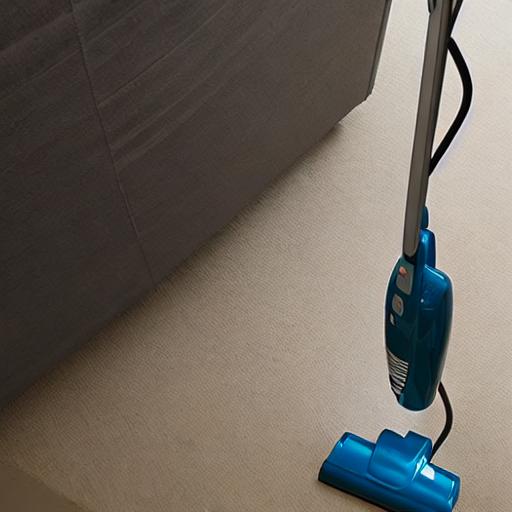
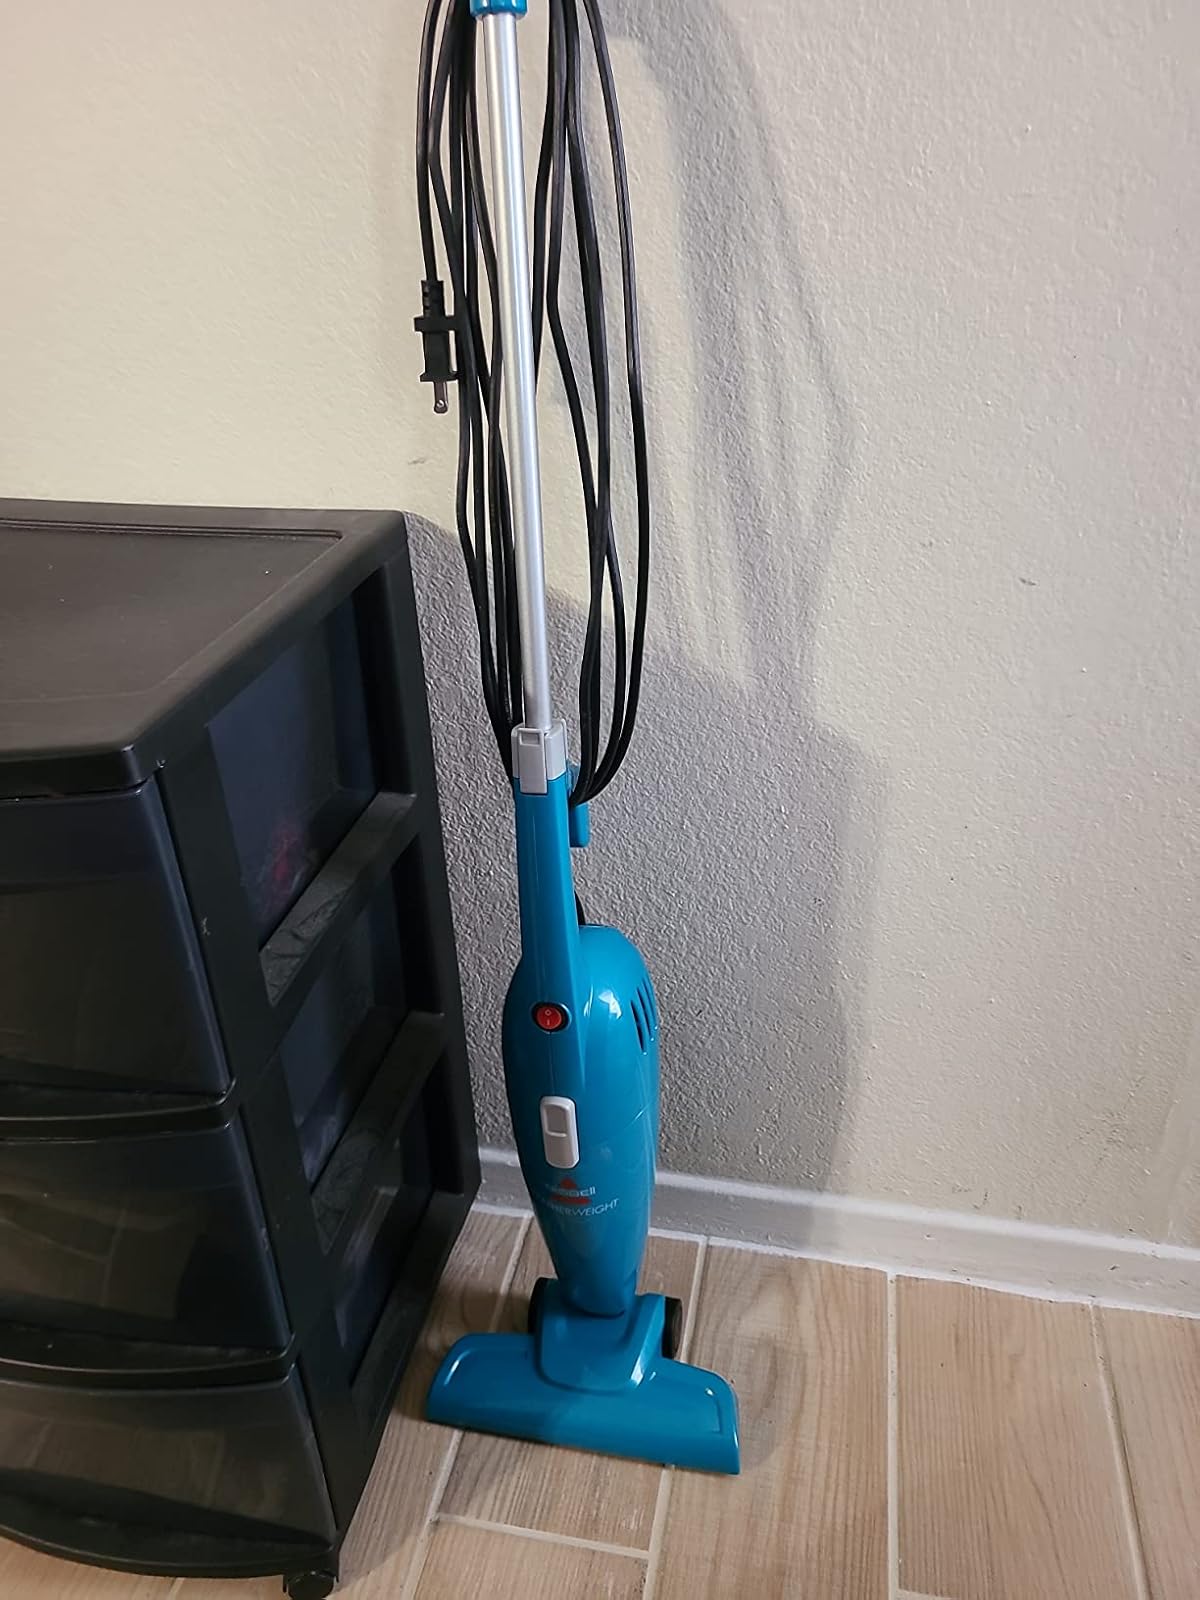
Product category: items_vacuum
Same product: no